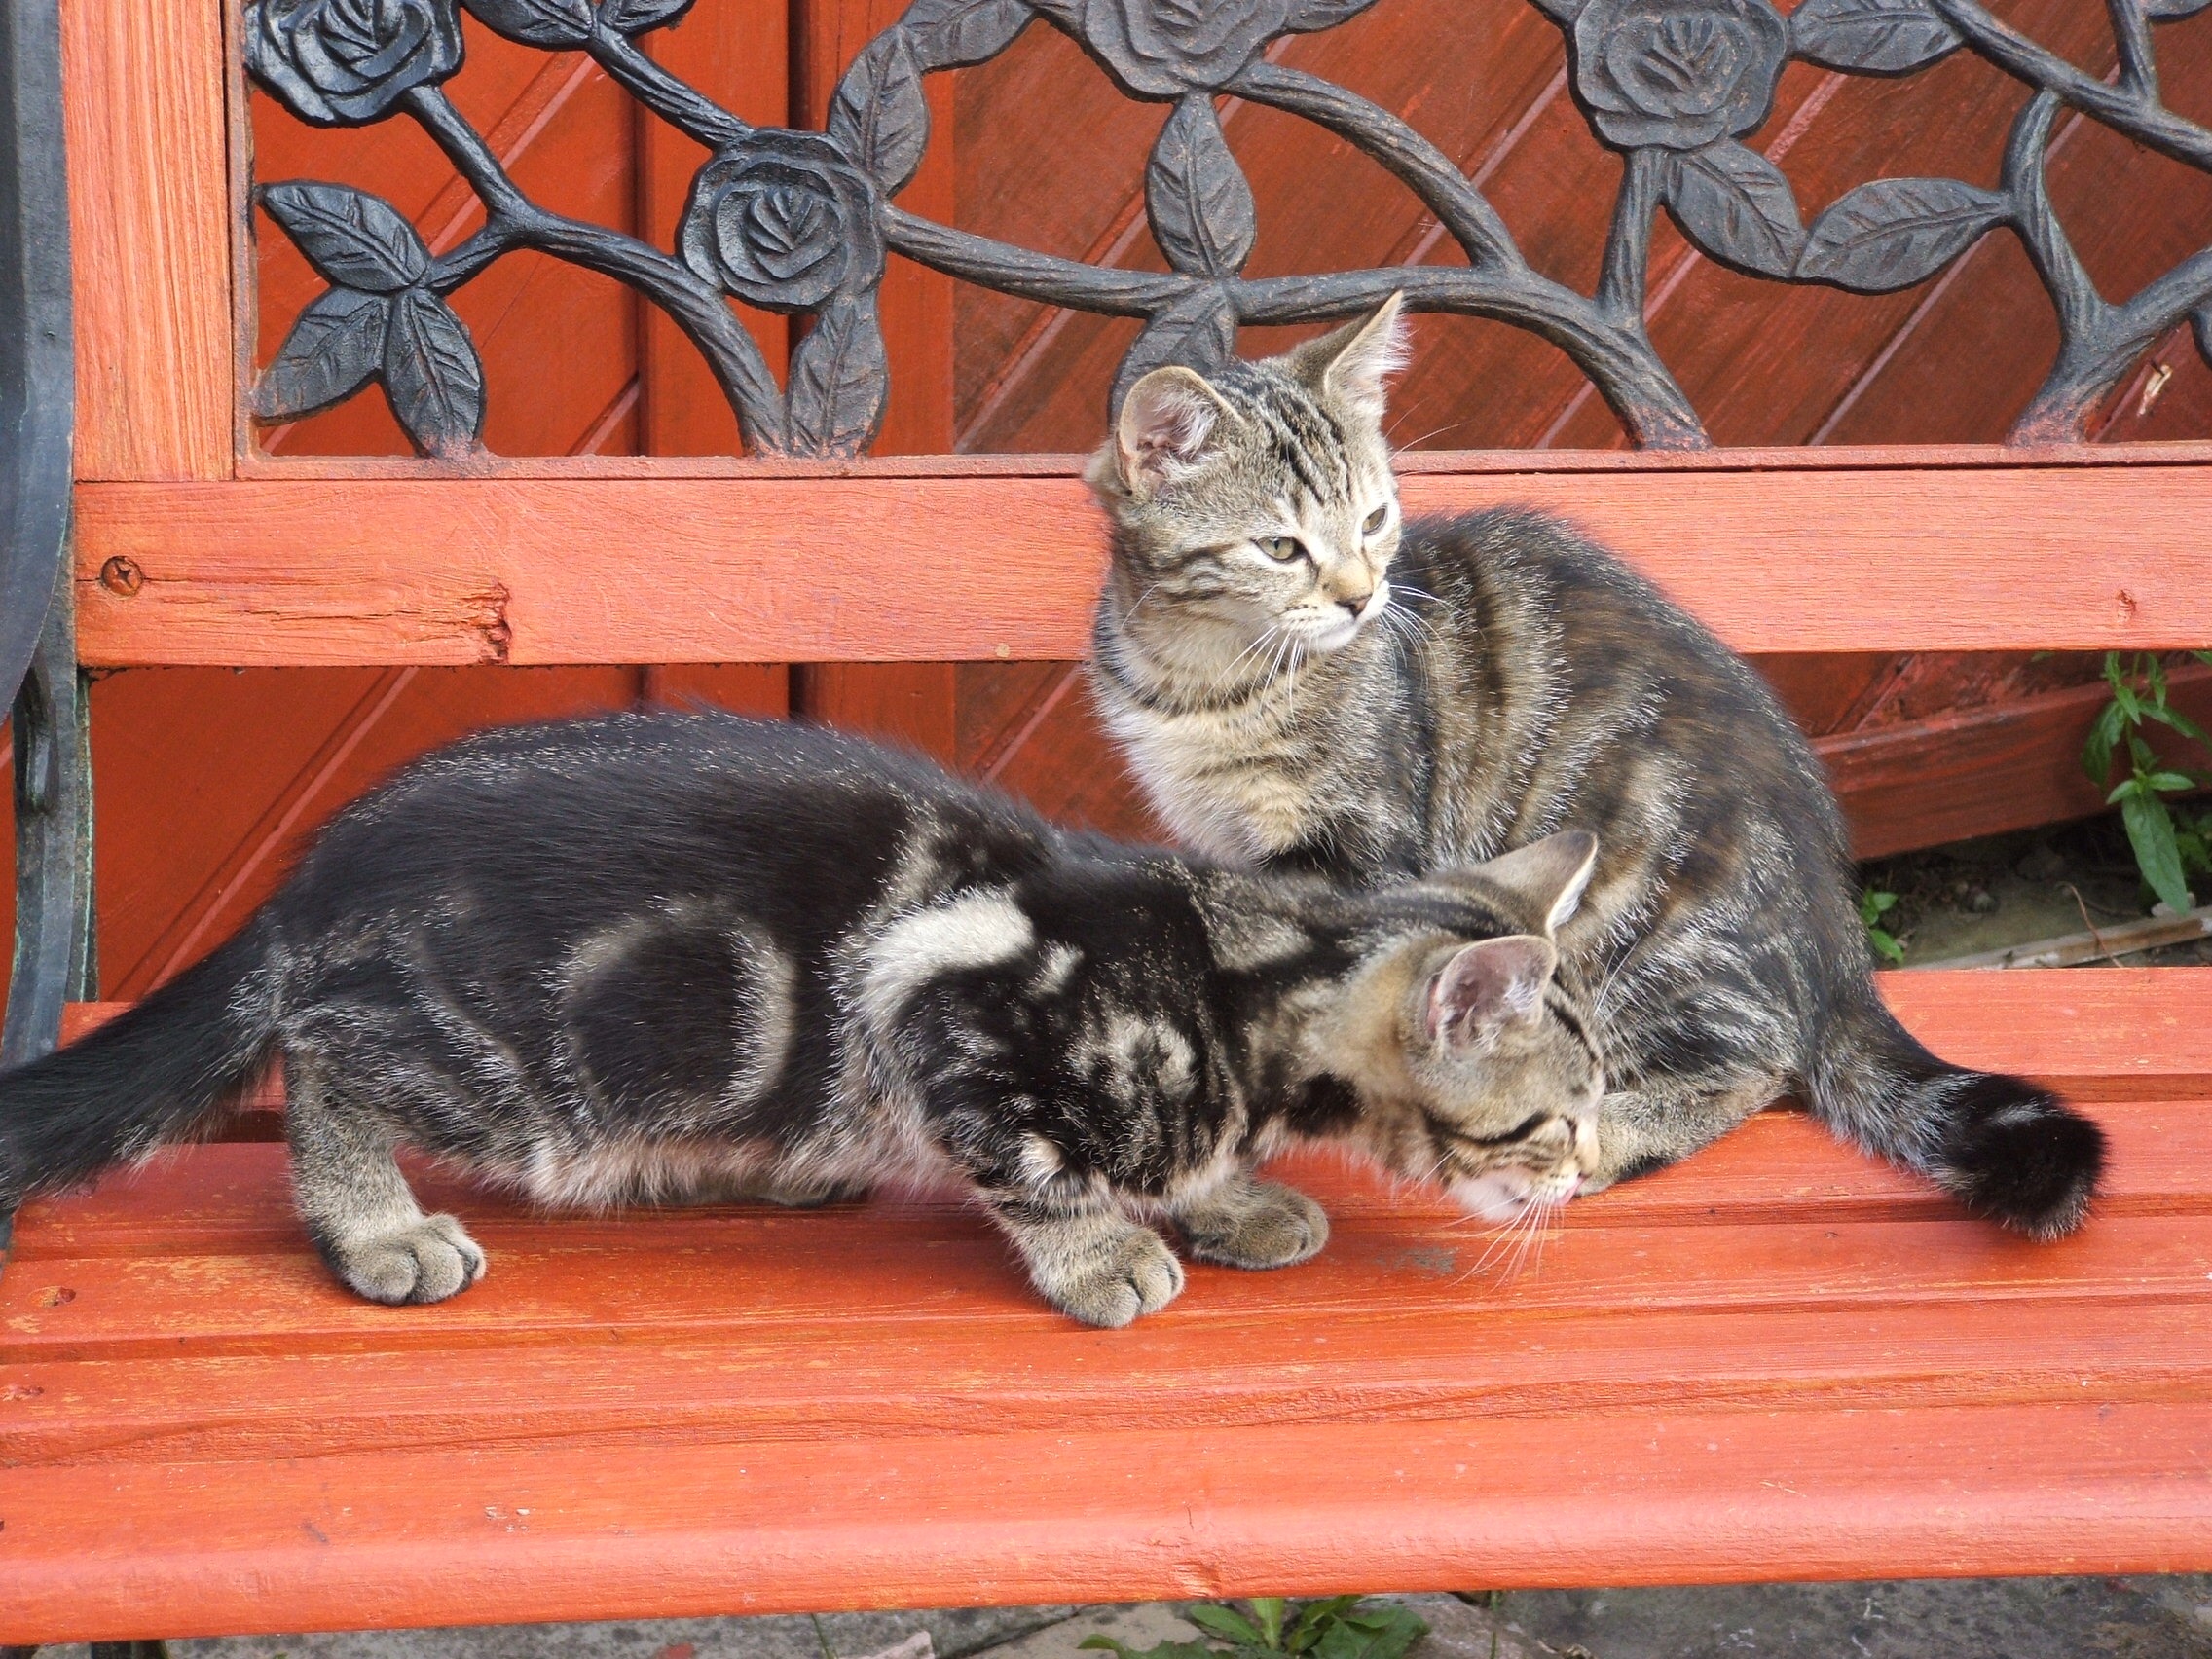
animal, pet, young, kitten, cat, mammal, cats, whiskers, grey, animals, vertebrate, kittens, cute cat, tabby cat, european shorthair, small to medium sized cats, cat like mammal, domestic short haired cat, pixie bob, american shorthair